Plastic Galaxy

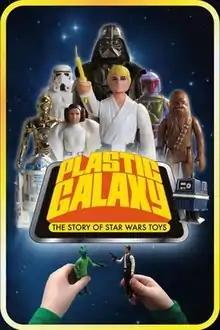

Plastic Galaxy: The Story of Star Wars Toys, or simply Plastic Galaxy, is a 2014 documentary film directed by Brian Stillman about Kenner's action figures based on the "Star Wars" franchise.